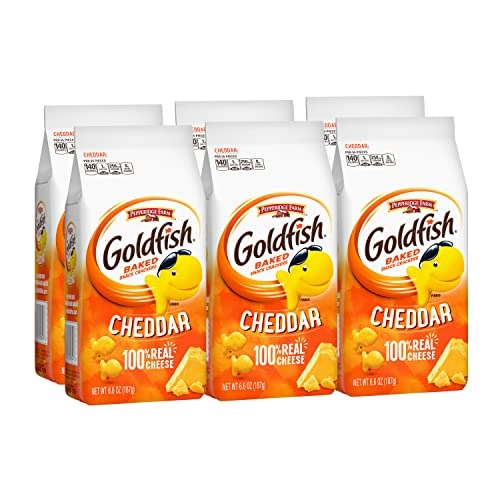
Item Name: Goldfish Cheddar Crackers, Snack Crackers, 6.6 oz. bag, 6 CT box
Bullet Point 1: BAKED WITH REAL CHEESE: Our Goldfish Cheddar snack crackers are a crunchable, munchable snack-time favorite, always baked with 100% real Cheddar cheese
Bullet Point 2: A SNACK EVERYONE CAN FEEL GOOD ABOUT: This irresistible little snack is always made with no artificial flavors or preservatives
Bullet Point 3: ALWAYS BAKED, NEVER FRIED: Keep munchable, crunchable Goldfish crackers around for a great anytime snack
Bullet Point 4: PERFECT FOR SHARING OR ENJOYING SOLO: Everyone loves the yummy taste of Goldfish Cheddar crackers, so they’re perfect for hanging out with friends, or taking a snack break from work
Bullet Point 5: ADD EXCITEMENT TO YOUR MEALS: Add Goldfish Cheddar crackers to soups, sprinkle them on salads, or simply serve as a side to your lunchtime sandwich
Value: 39.6
Unit: Ounce

Price: 3.34